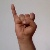
The image shows a hand gesture representing the letter 'I' in Indian Sign Language.